Dalaw

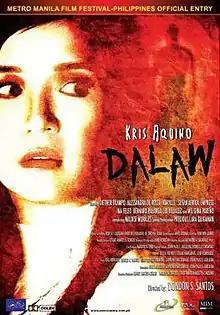
Theatrical release poster

Dalaw is a 2010 Filipino supernatural horror film starring Kris Aquino and Diether Ocampo. The film was released by Star Cinema. It was an official entry at the 2010 Metro Manila Film Festival. It explores the superstition against marrying after just being recently becoming a widow.